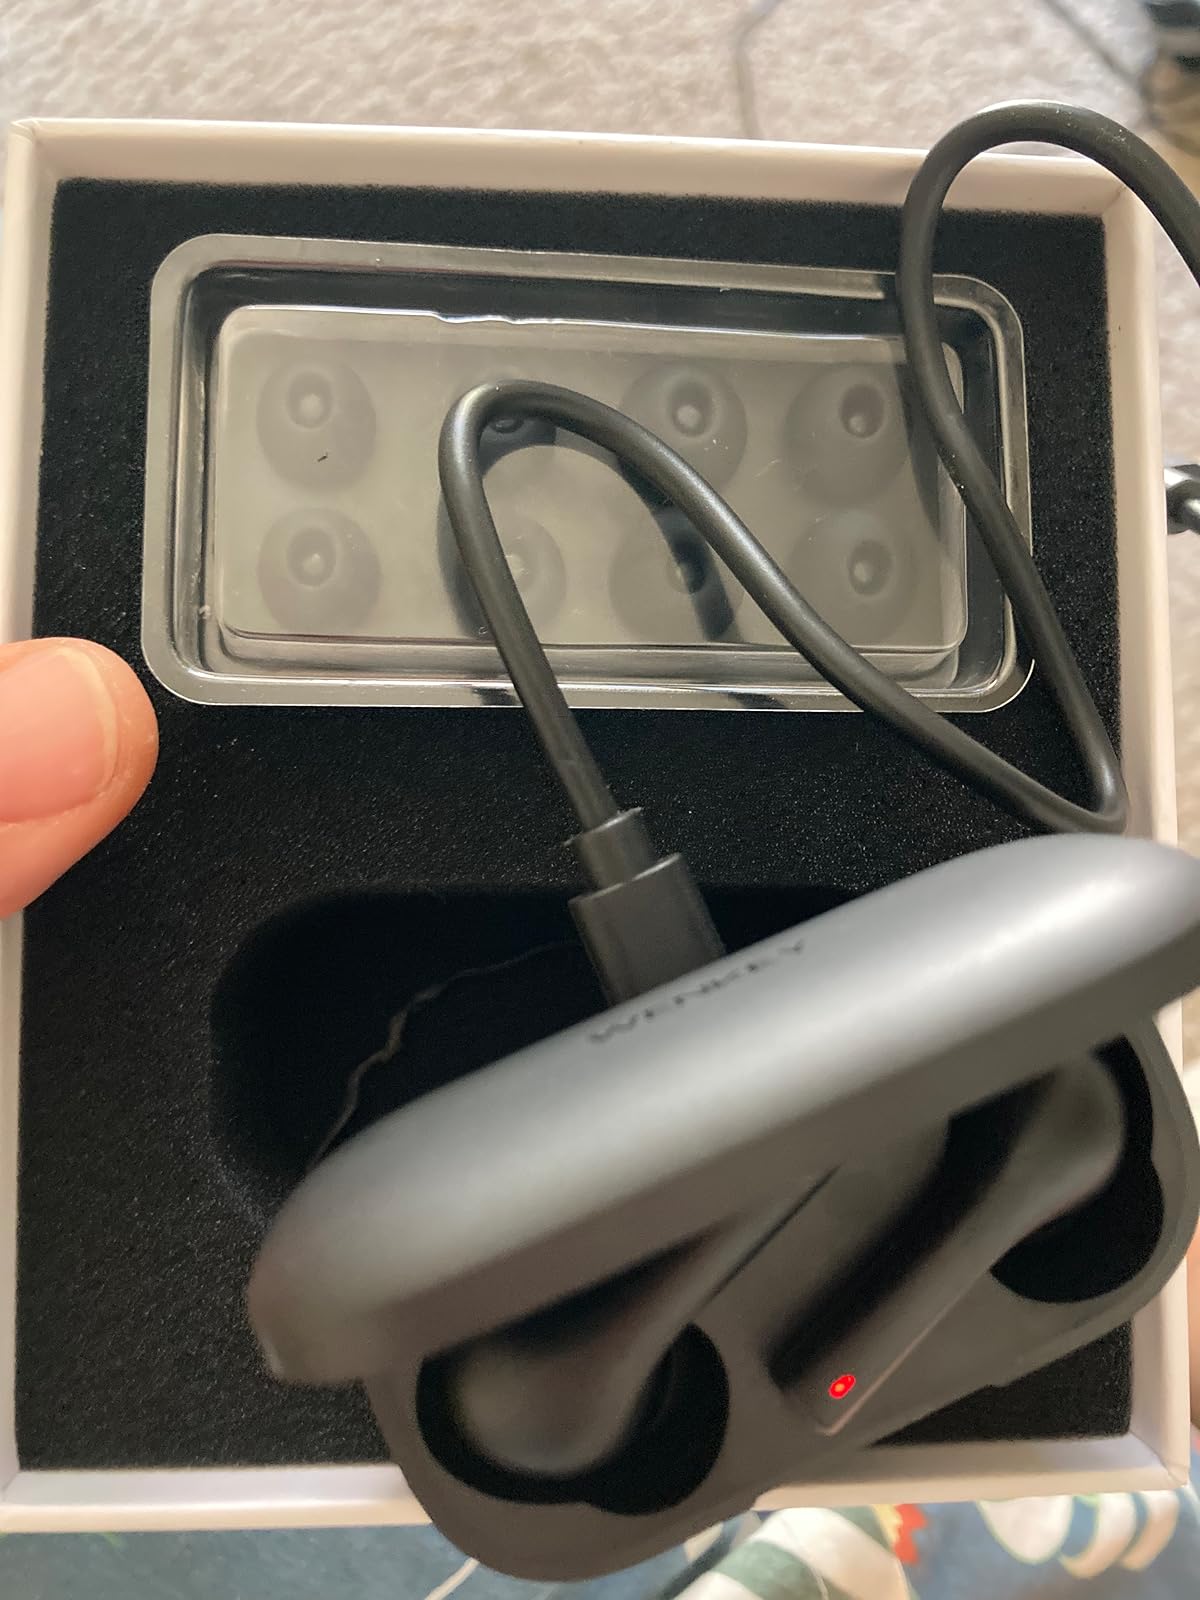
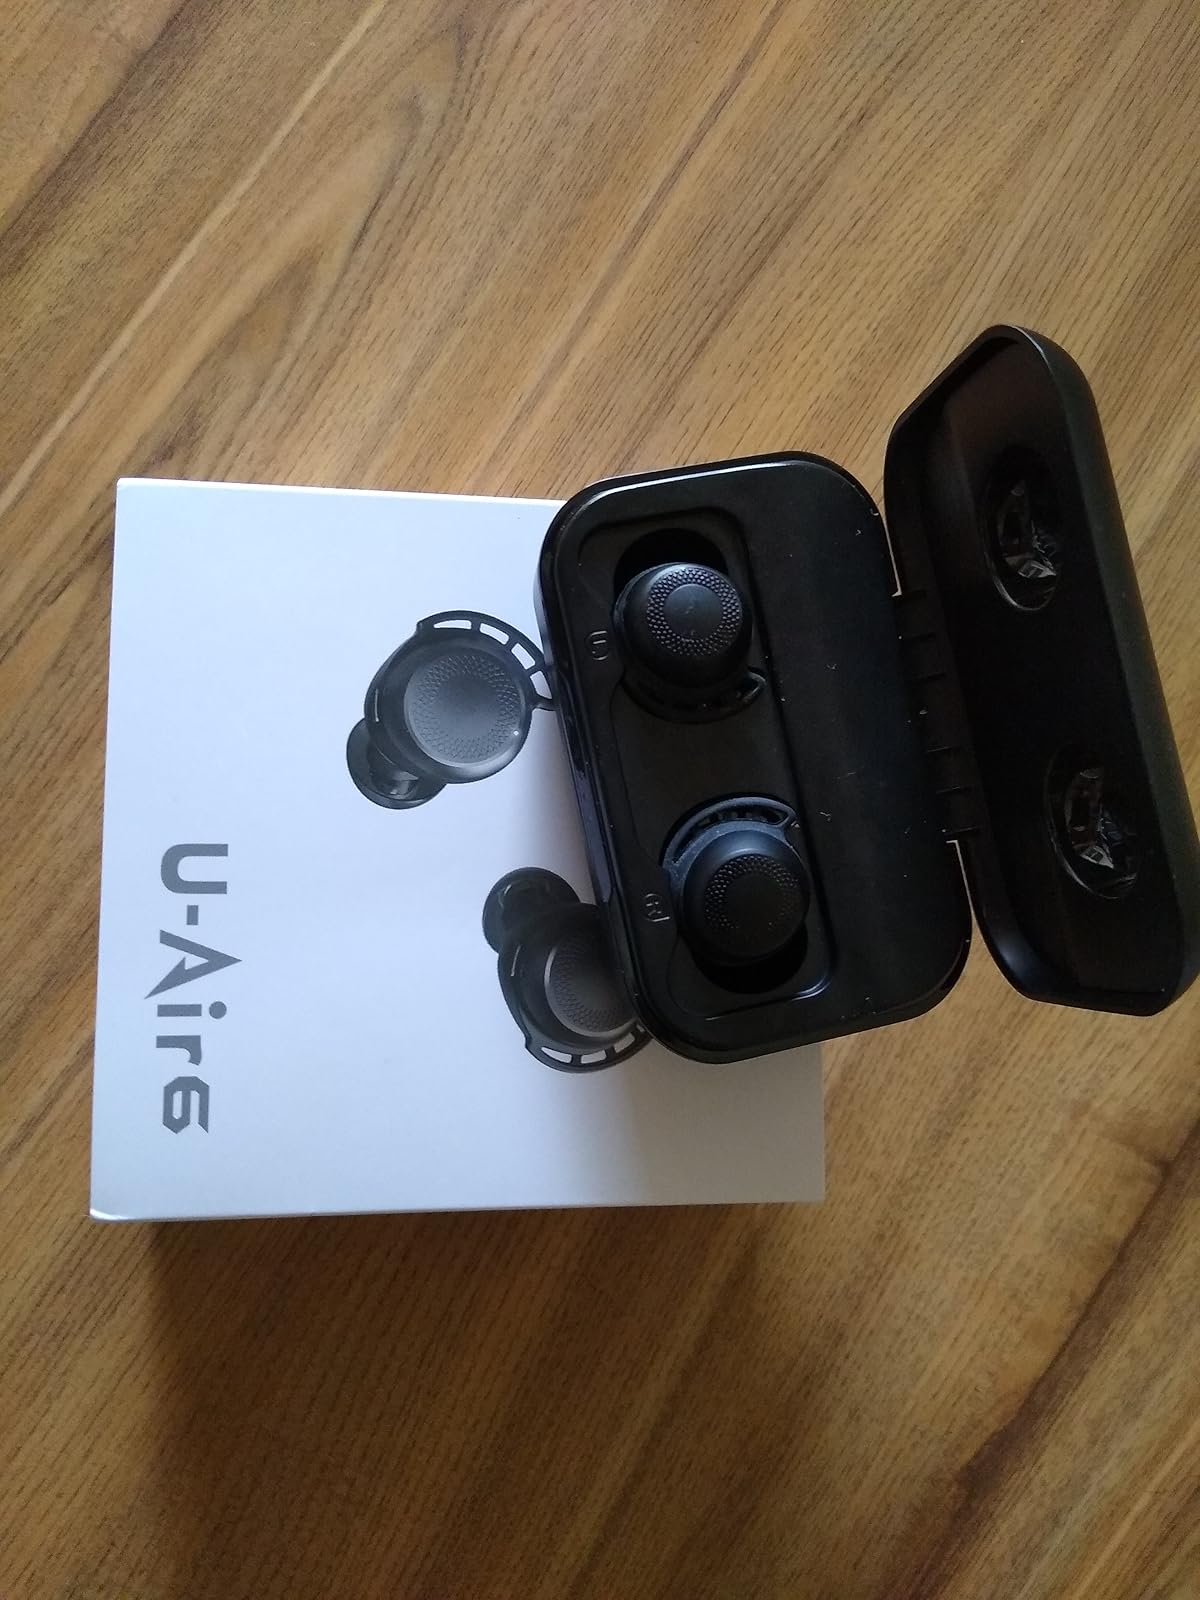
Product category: earbuds
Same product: no